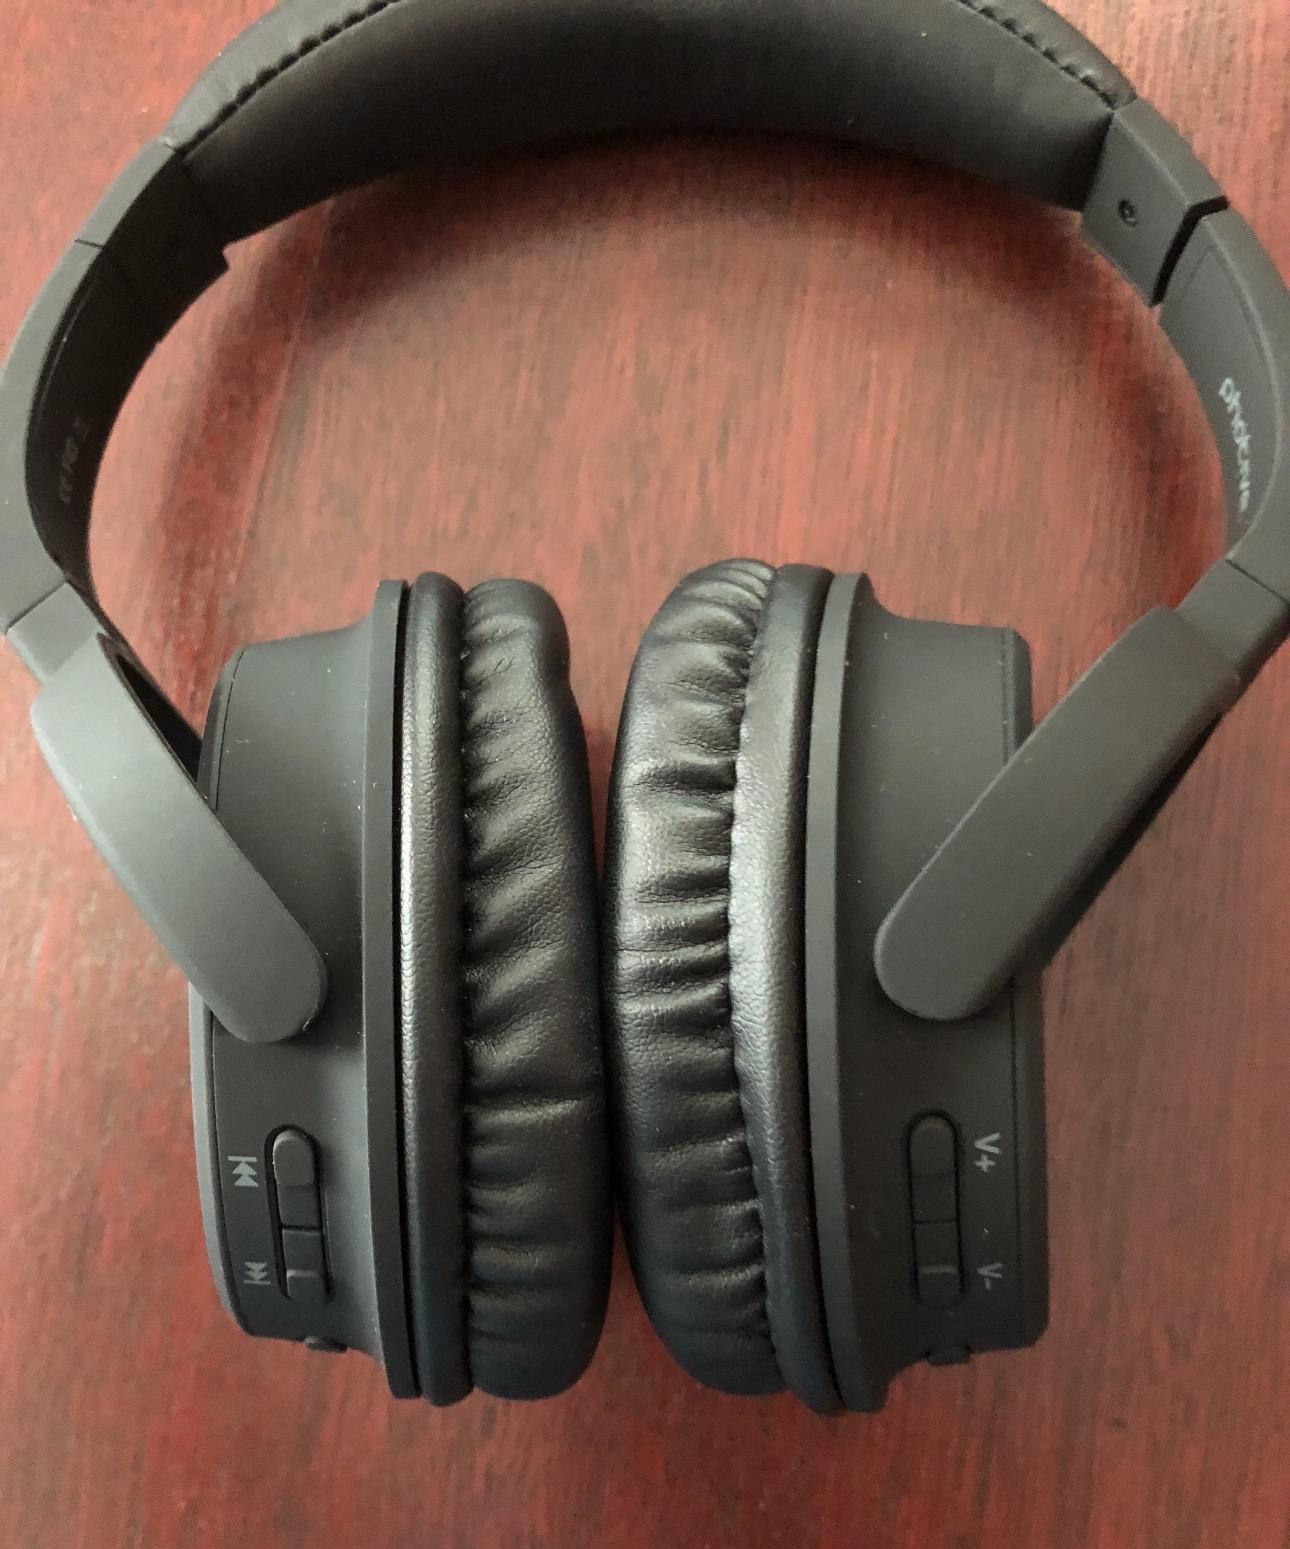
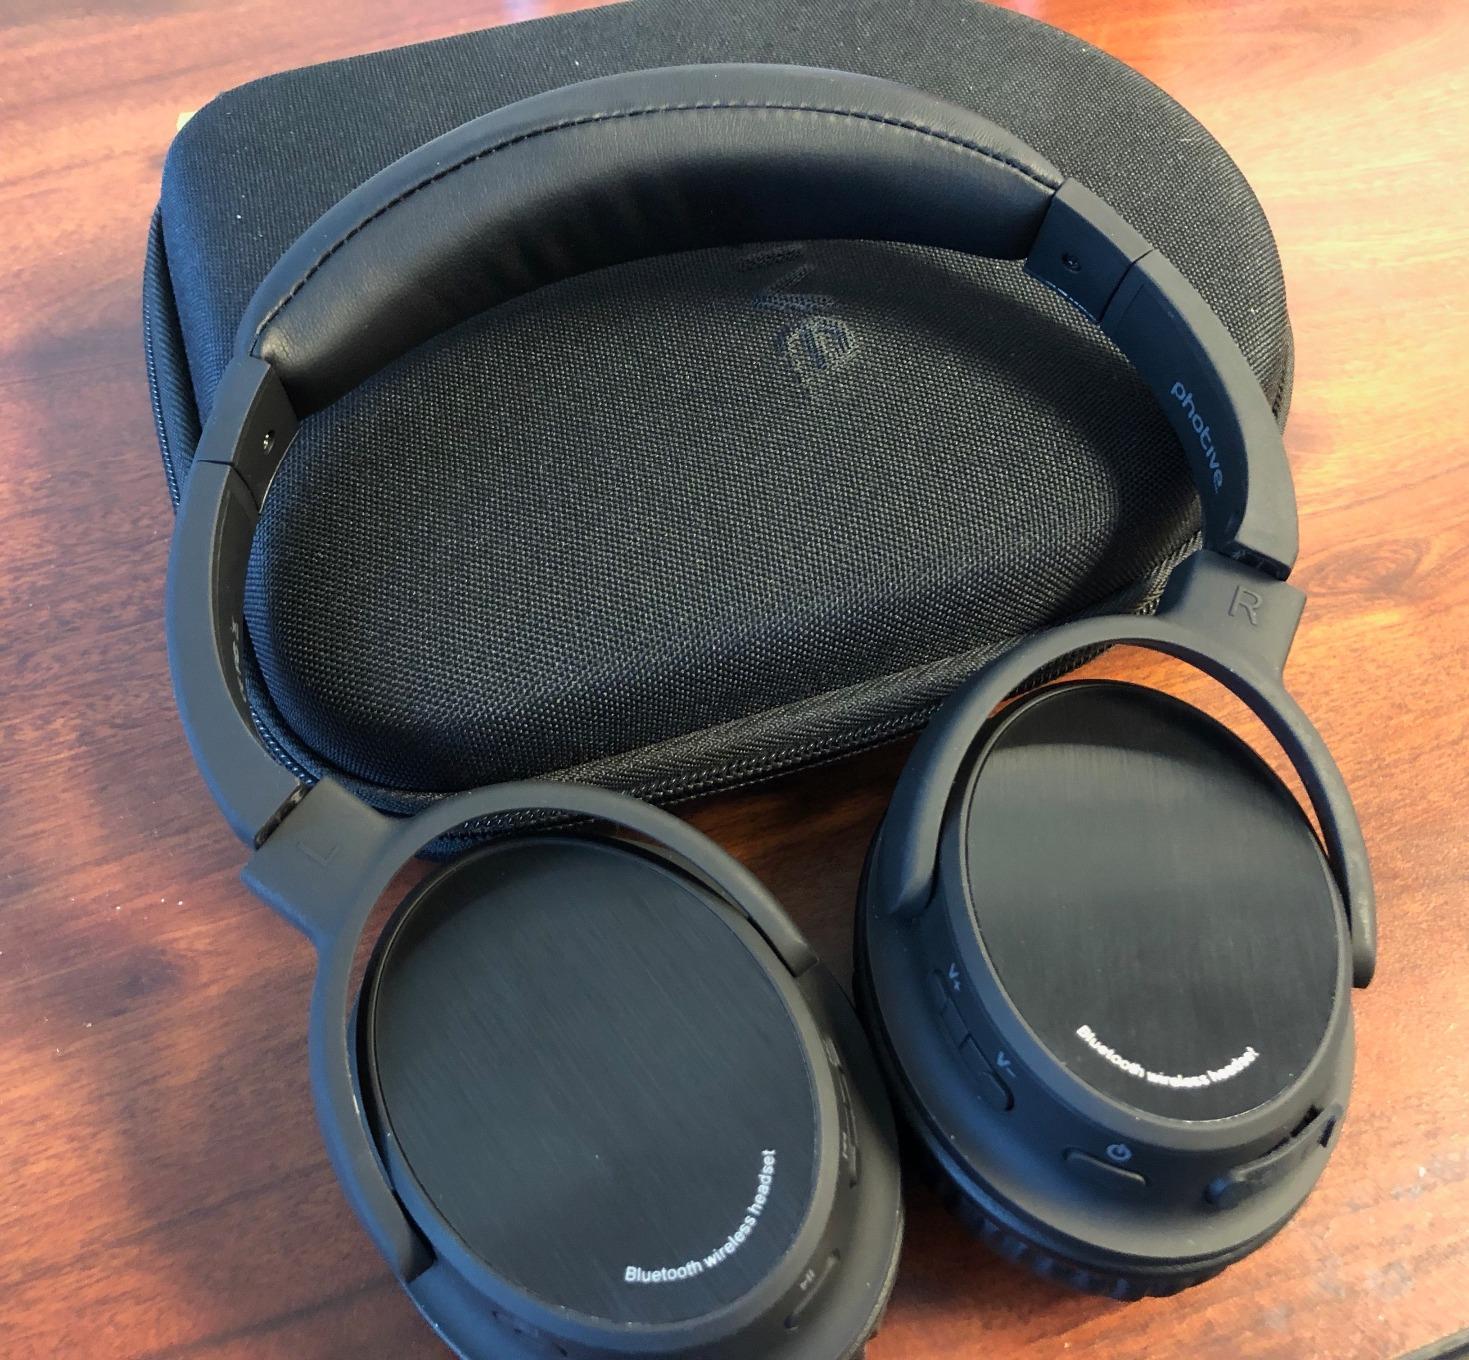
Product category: headphones
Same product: yes